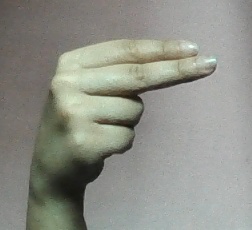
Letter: ain